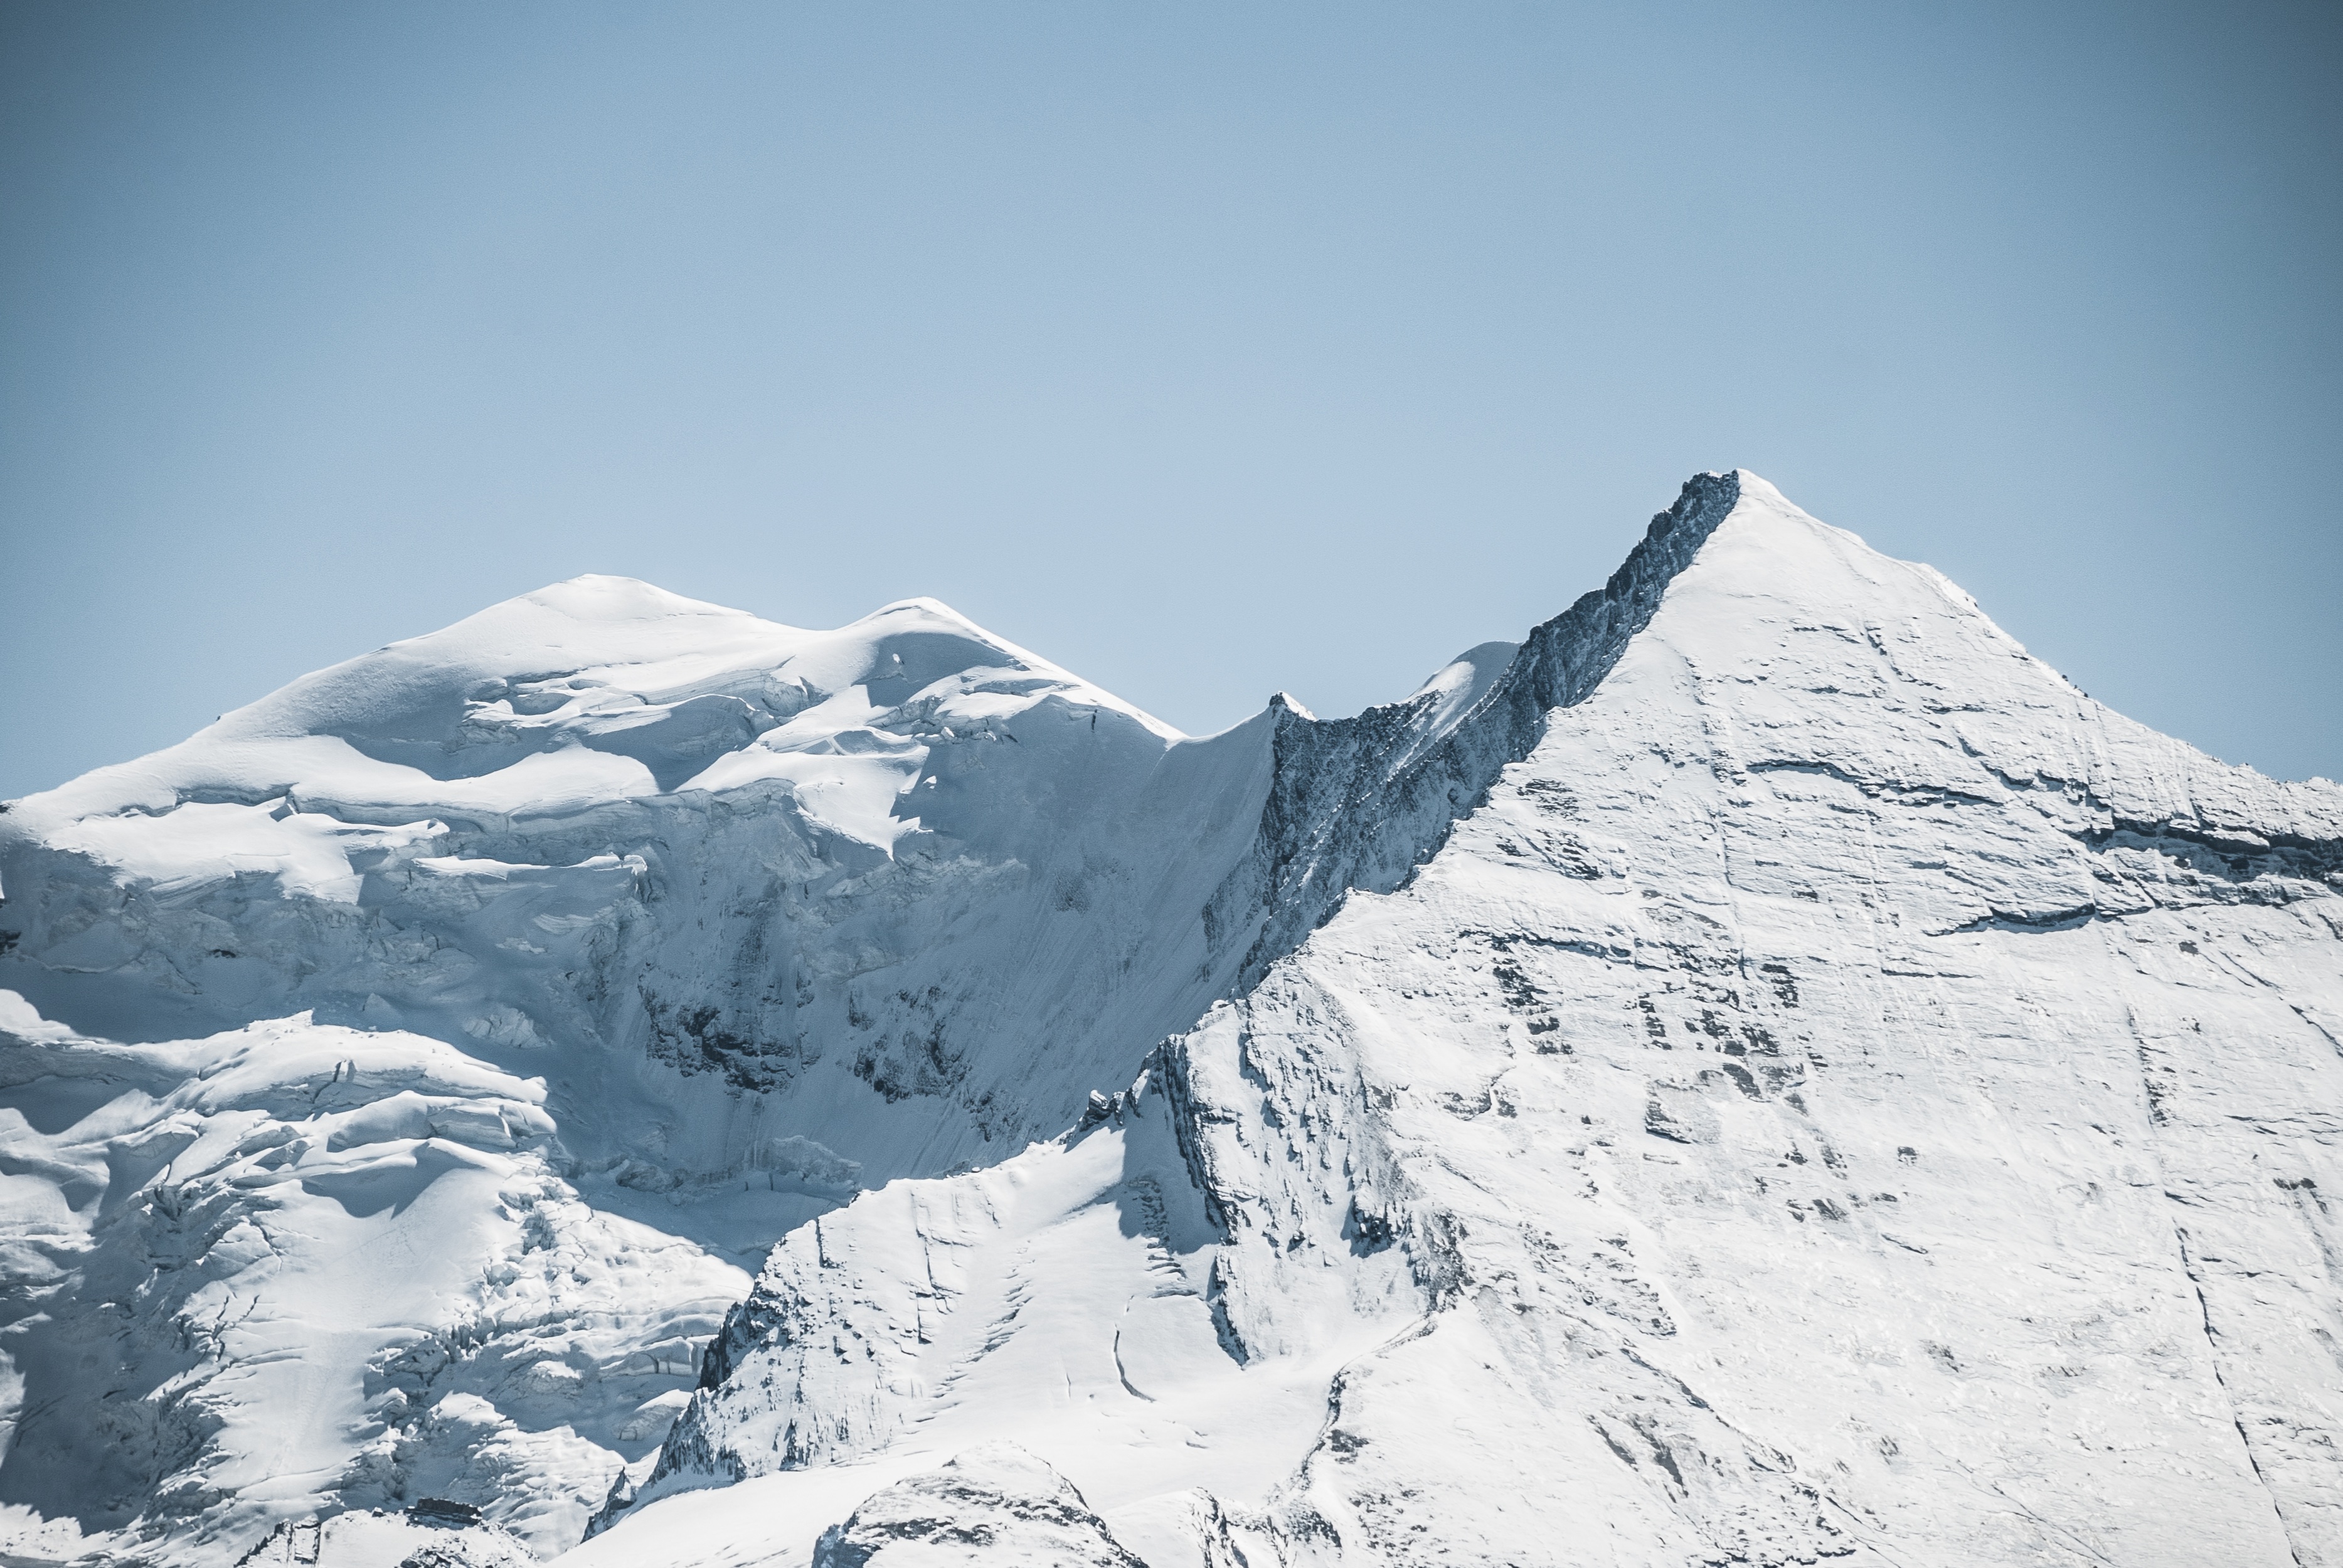
mountain, snow, winter, peak, mountain range, weather, season, ridge, summit, mountaineering, alps, plateau, cirque, piste, landform, ski touring, ski mountaineering, geographical feature, mountainous landforms, geological phenomenon